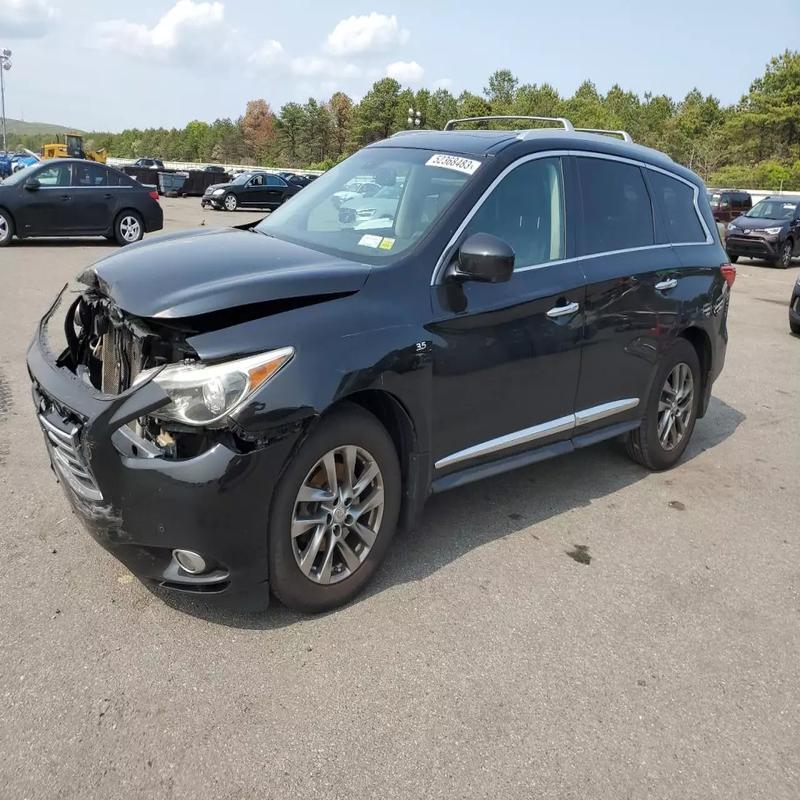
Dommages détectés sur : plaque d'immatriculation avant, pare-choc avant, capot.
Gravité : majeur